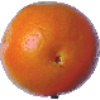
Label: tangelo